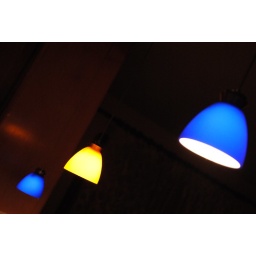
Stayed home pretty much all day. Some random lights that are never used in my house